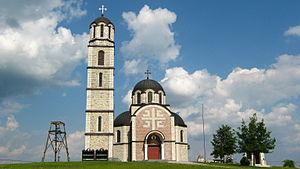
Gornja Radnja est un village de Bosnie-Herzégovine. Il est situé dans la municipalité de Teslić et dans la République serbe de Bosnie. Selon les premiers résultats du recensement bosnien de 2013, il compte 593 habitants.